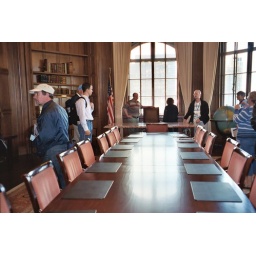
Now a meeting room, McCormick's Italian Baroque marble desk and leather chair is at opposite end by windows.